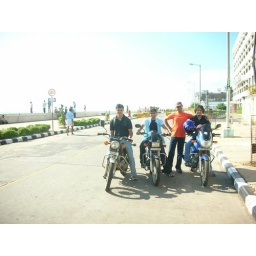
Roadies in style ... Rock beach road